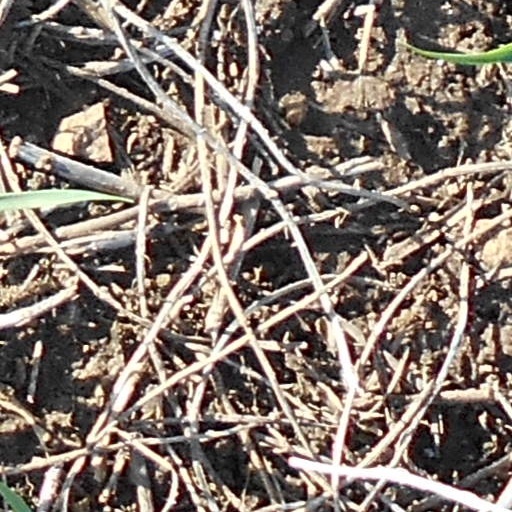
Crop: wheat